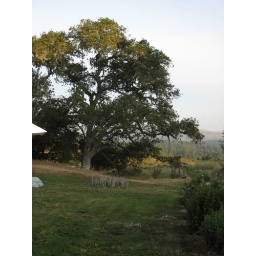
bird in tree (1)